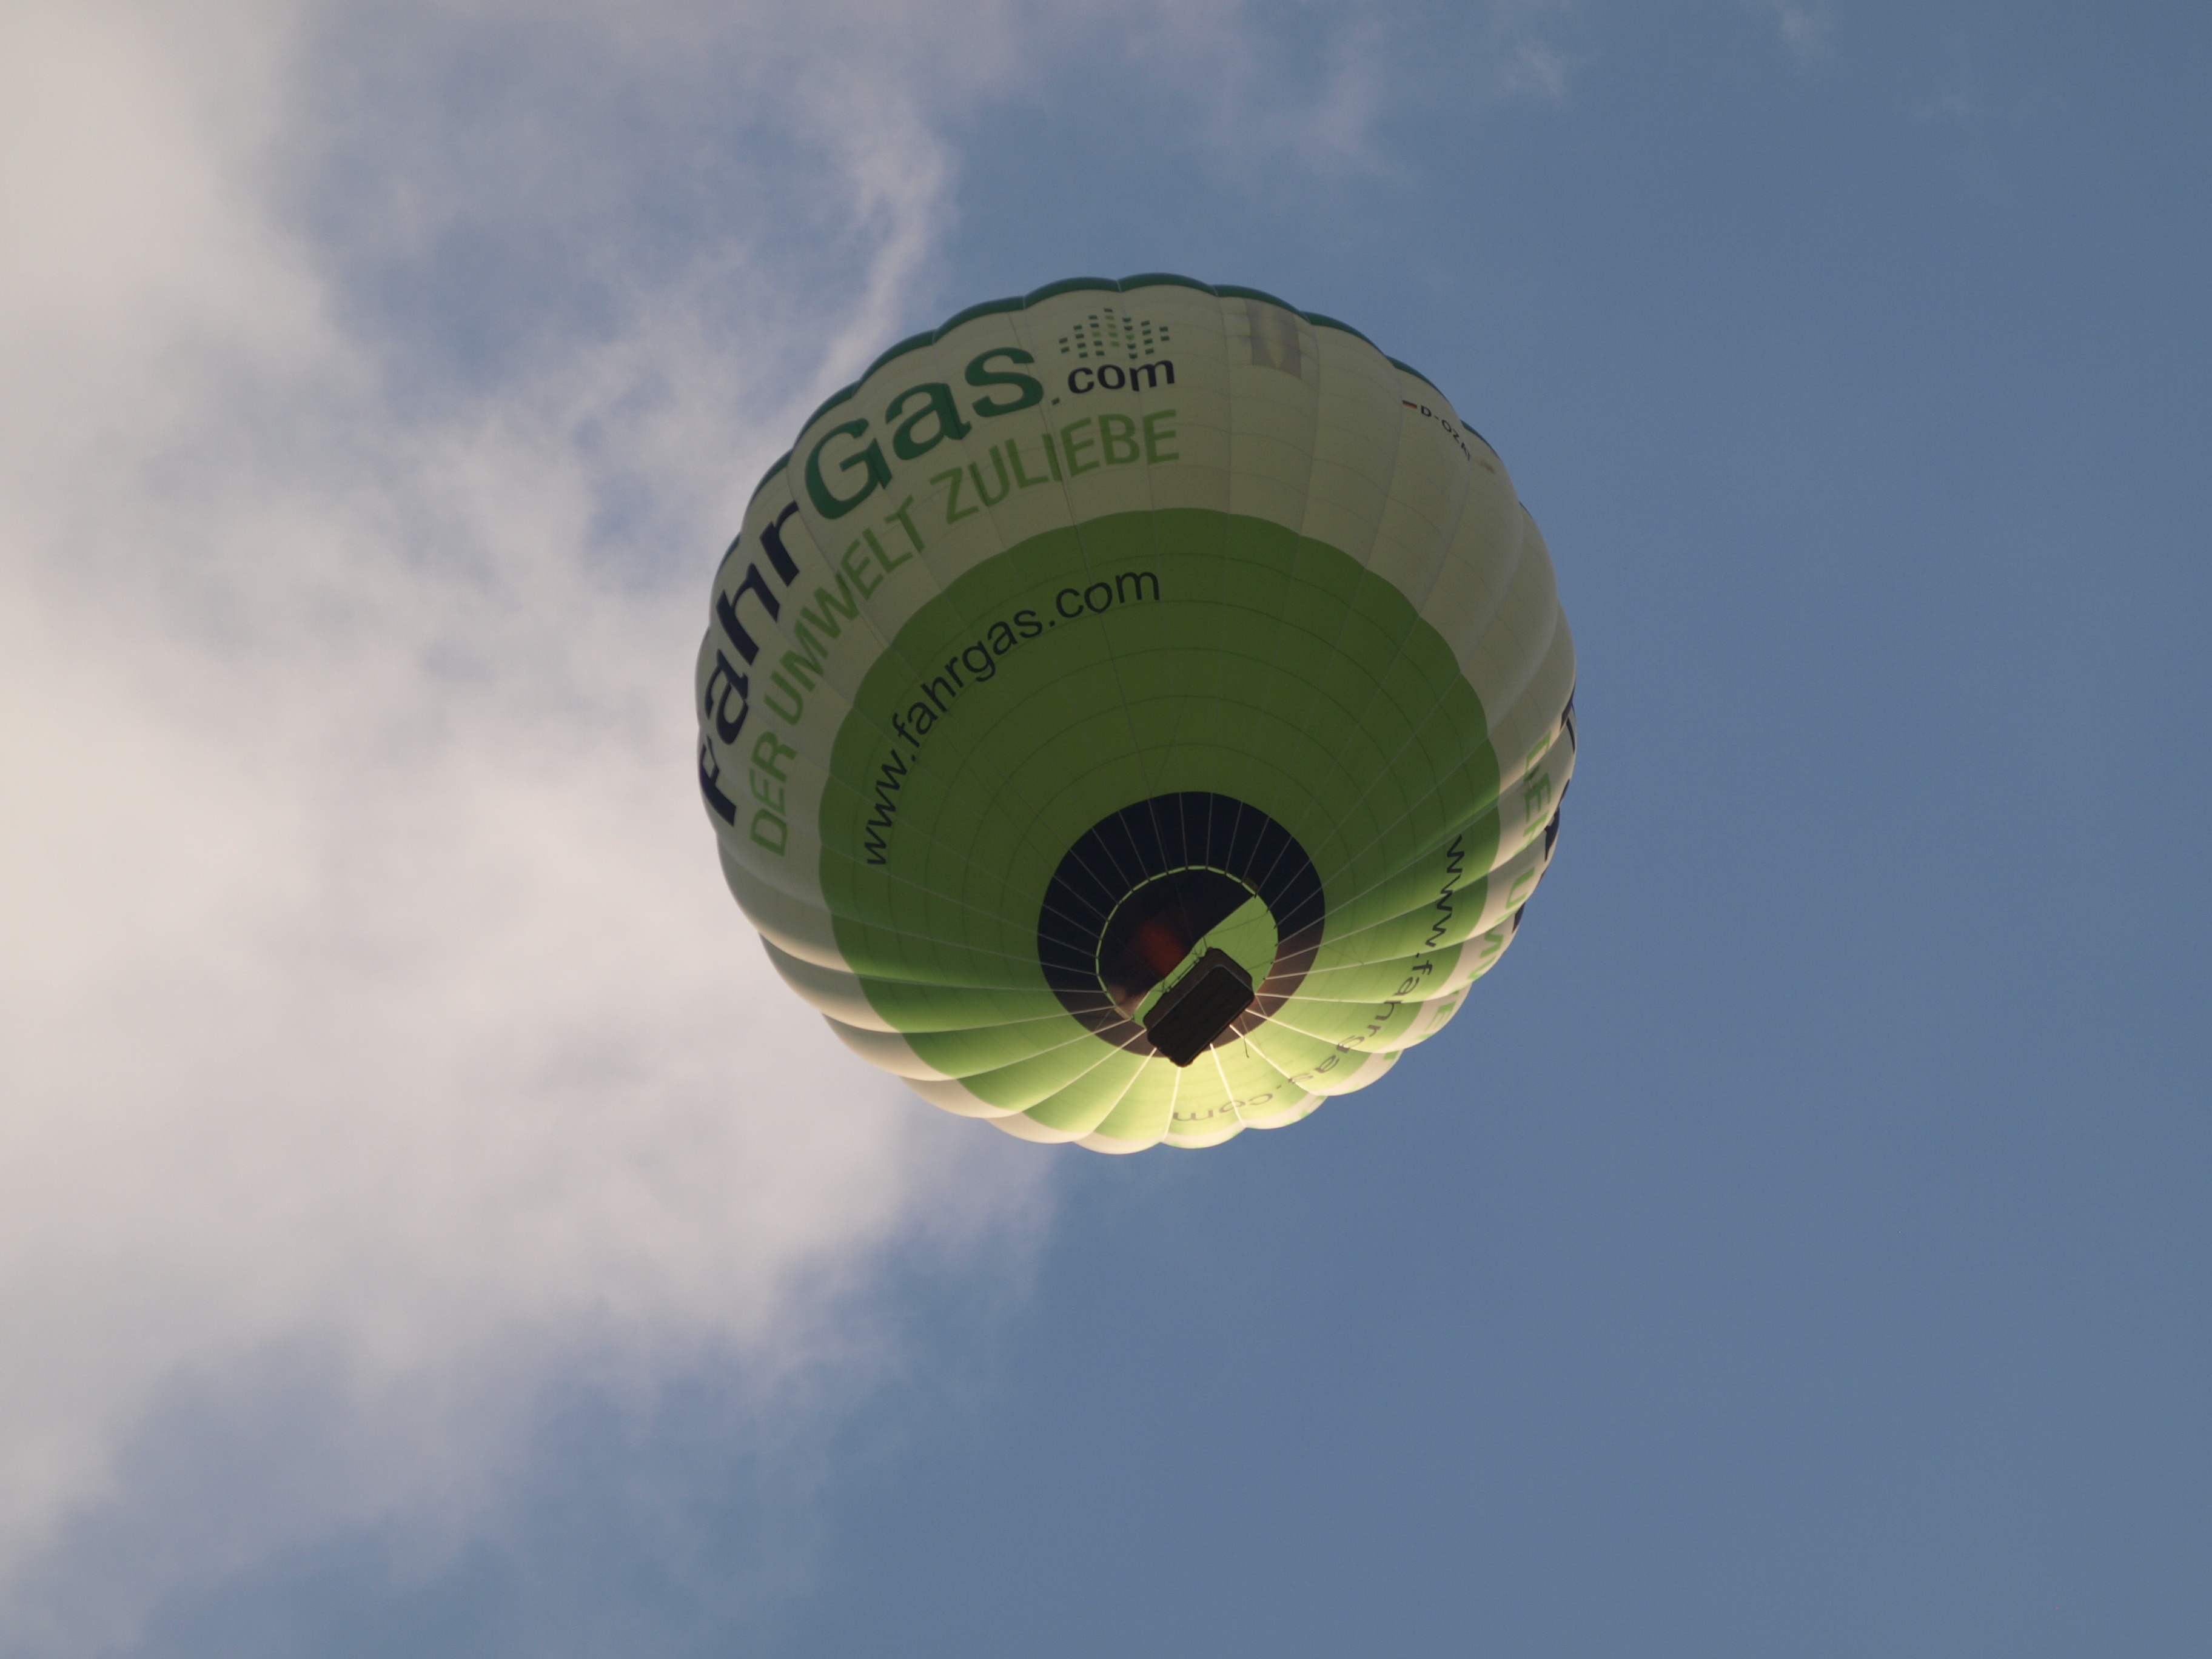
sky, air, balloon, hot air balloon, fly, aircraft, green, vehicle, drive, freedom, float, heat, stadium, clouds, air sports, hot air ballooning, atmosphere of earth